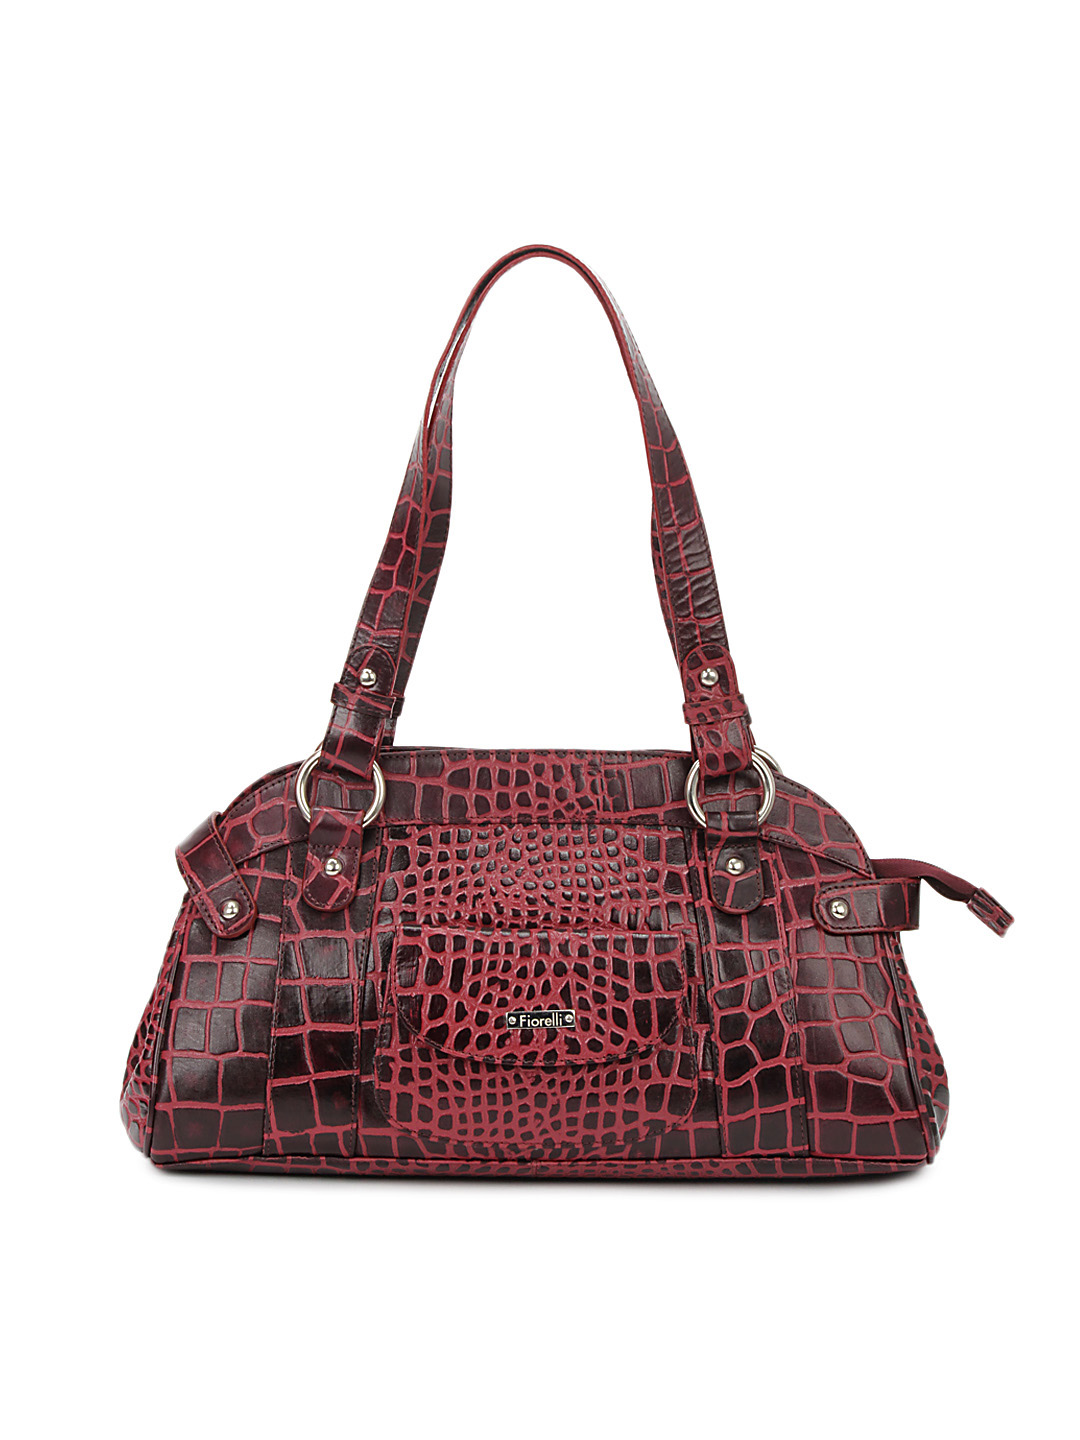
Fiorelli Women Red Leather Handbag
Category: Accessories / Bags / Handbags
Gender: Women
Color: Red
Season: Fall 2012
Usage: Casual